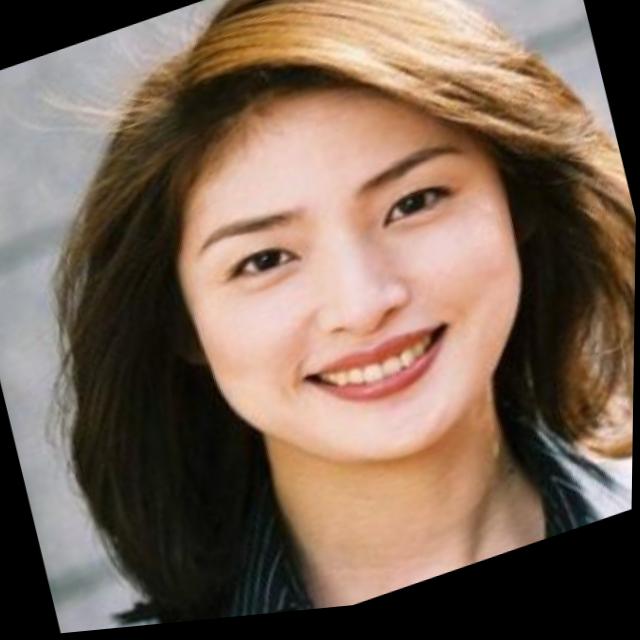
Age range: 21-44